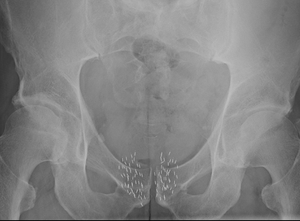
La curiethérapie, parfois appelée brachythérapie ou radiumthérapie, est une technique de radiothérapie mise au point à l'Institut Curie où la source radioactive scellée est placée à l'intérieur ou à proximité immédiate de la zone à traiter. La curiethérapie est couramment utilisée comme un traitement efficace pour soigner le cancer du col de l'utérus,